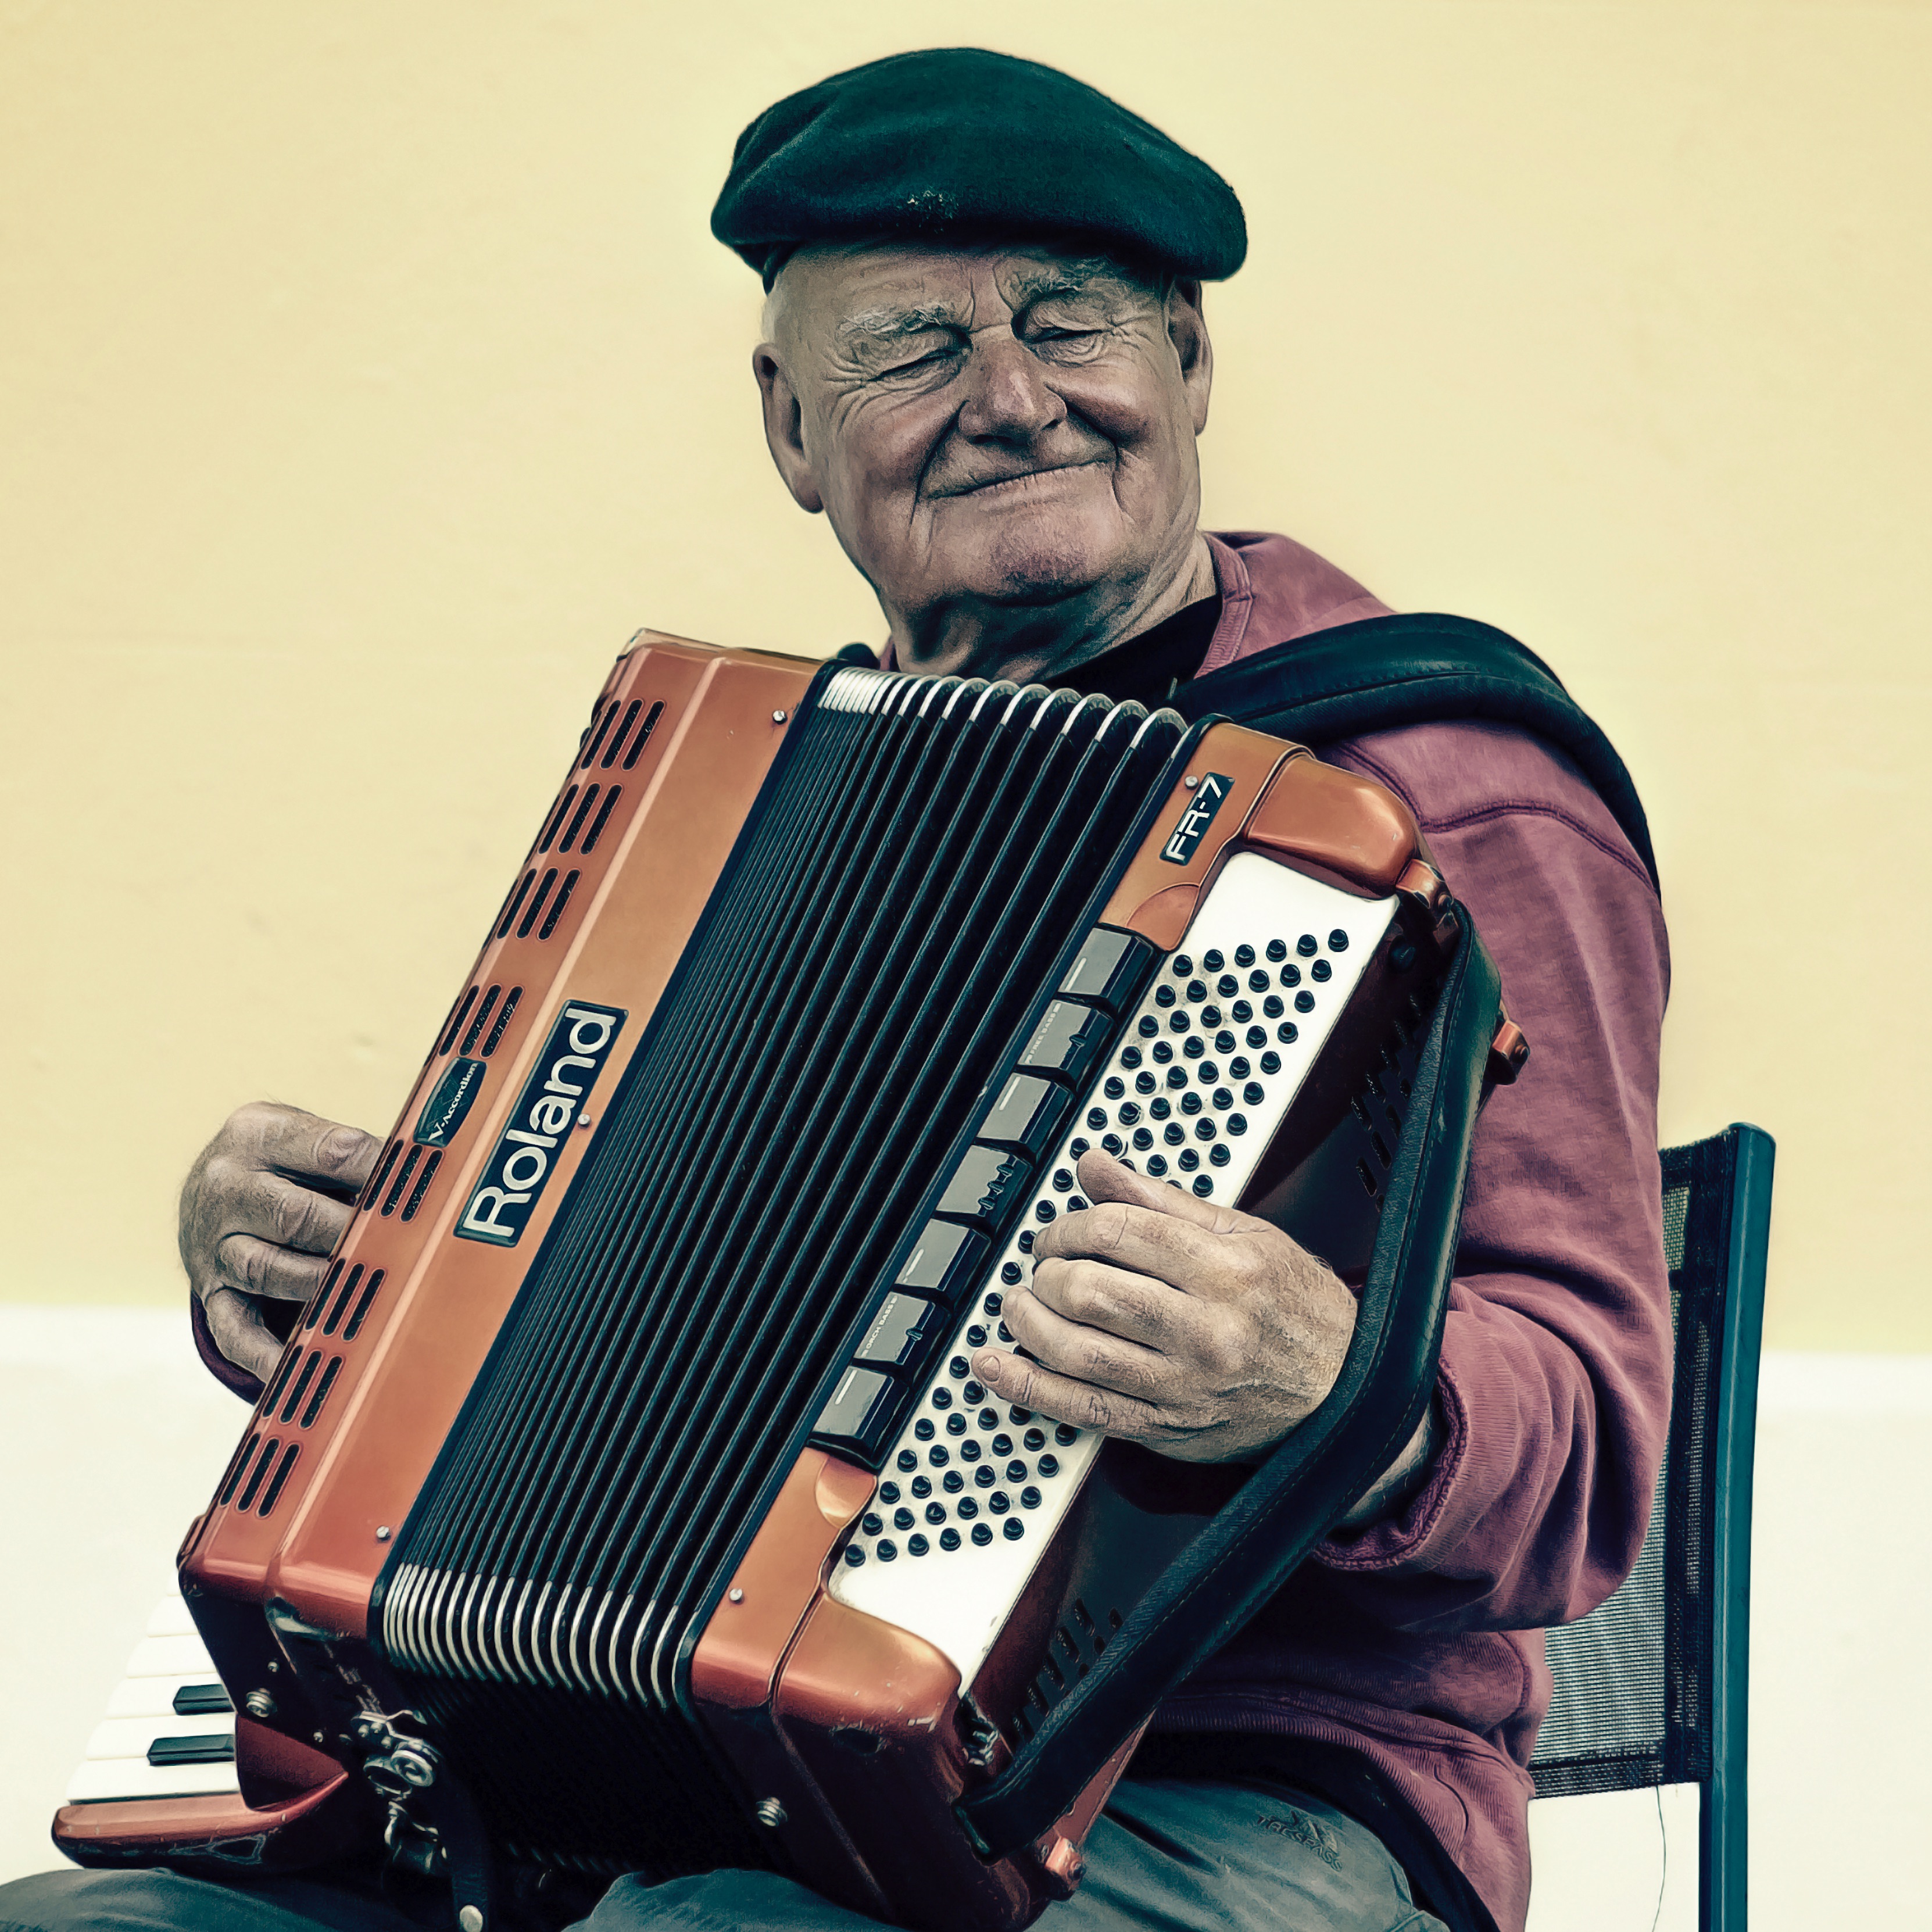
musical instrument, percussion, accordion, wind instrument, folk instrument, hand drum, garmon, diatonic button accordion, button accordion